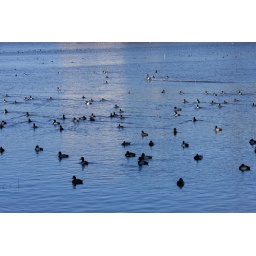
Some ducks swimming away, some staying, with one duck skimming the water in the background.